E531 series

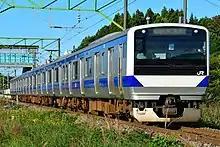
An E531 series train on the Tōhoku Main Line in October 2017 near Shirasaka

As of 1 October 2018, seven five-car sets (K551–K557) are based at Katsuta Depot and formed with two motored ("M") cars and three non-powered trailer ("T") cars.